Kyūjutsu

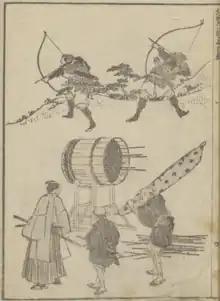
archers practice with a makiwara

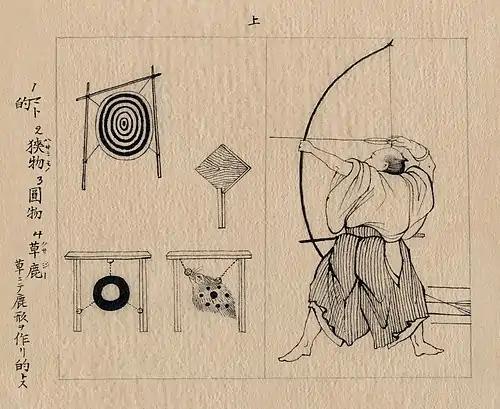
A Japanese archer with targets. Ink on paper, 1878.

The beginning of archery in Japan is, as elsewhere, pre-historical. The first images picturing the distinct Japanese asymmetrical longbow are from the Yayoi period (ca. 500 BC–300 AD). The first written document describing Japanese archery is the Chinese chronicle "Weishu" (魏書; dated around 297 AD), which tells how in the Japanese isles people use "a wooden bow that is short from the bottom and long from the top."